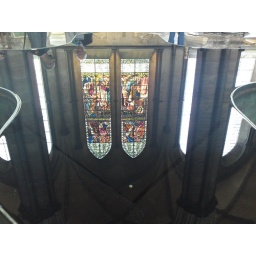
&amp;amp;, our tour guide, and the stained glass windows reflected in the font